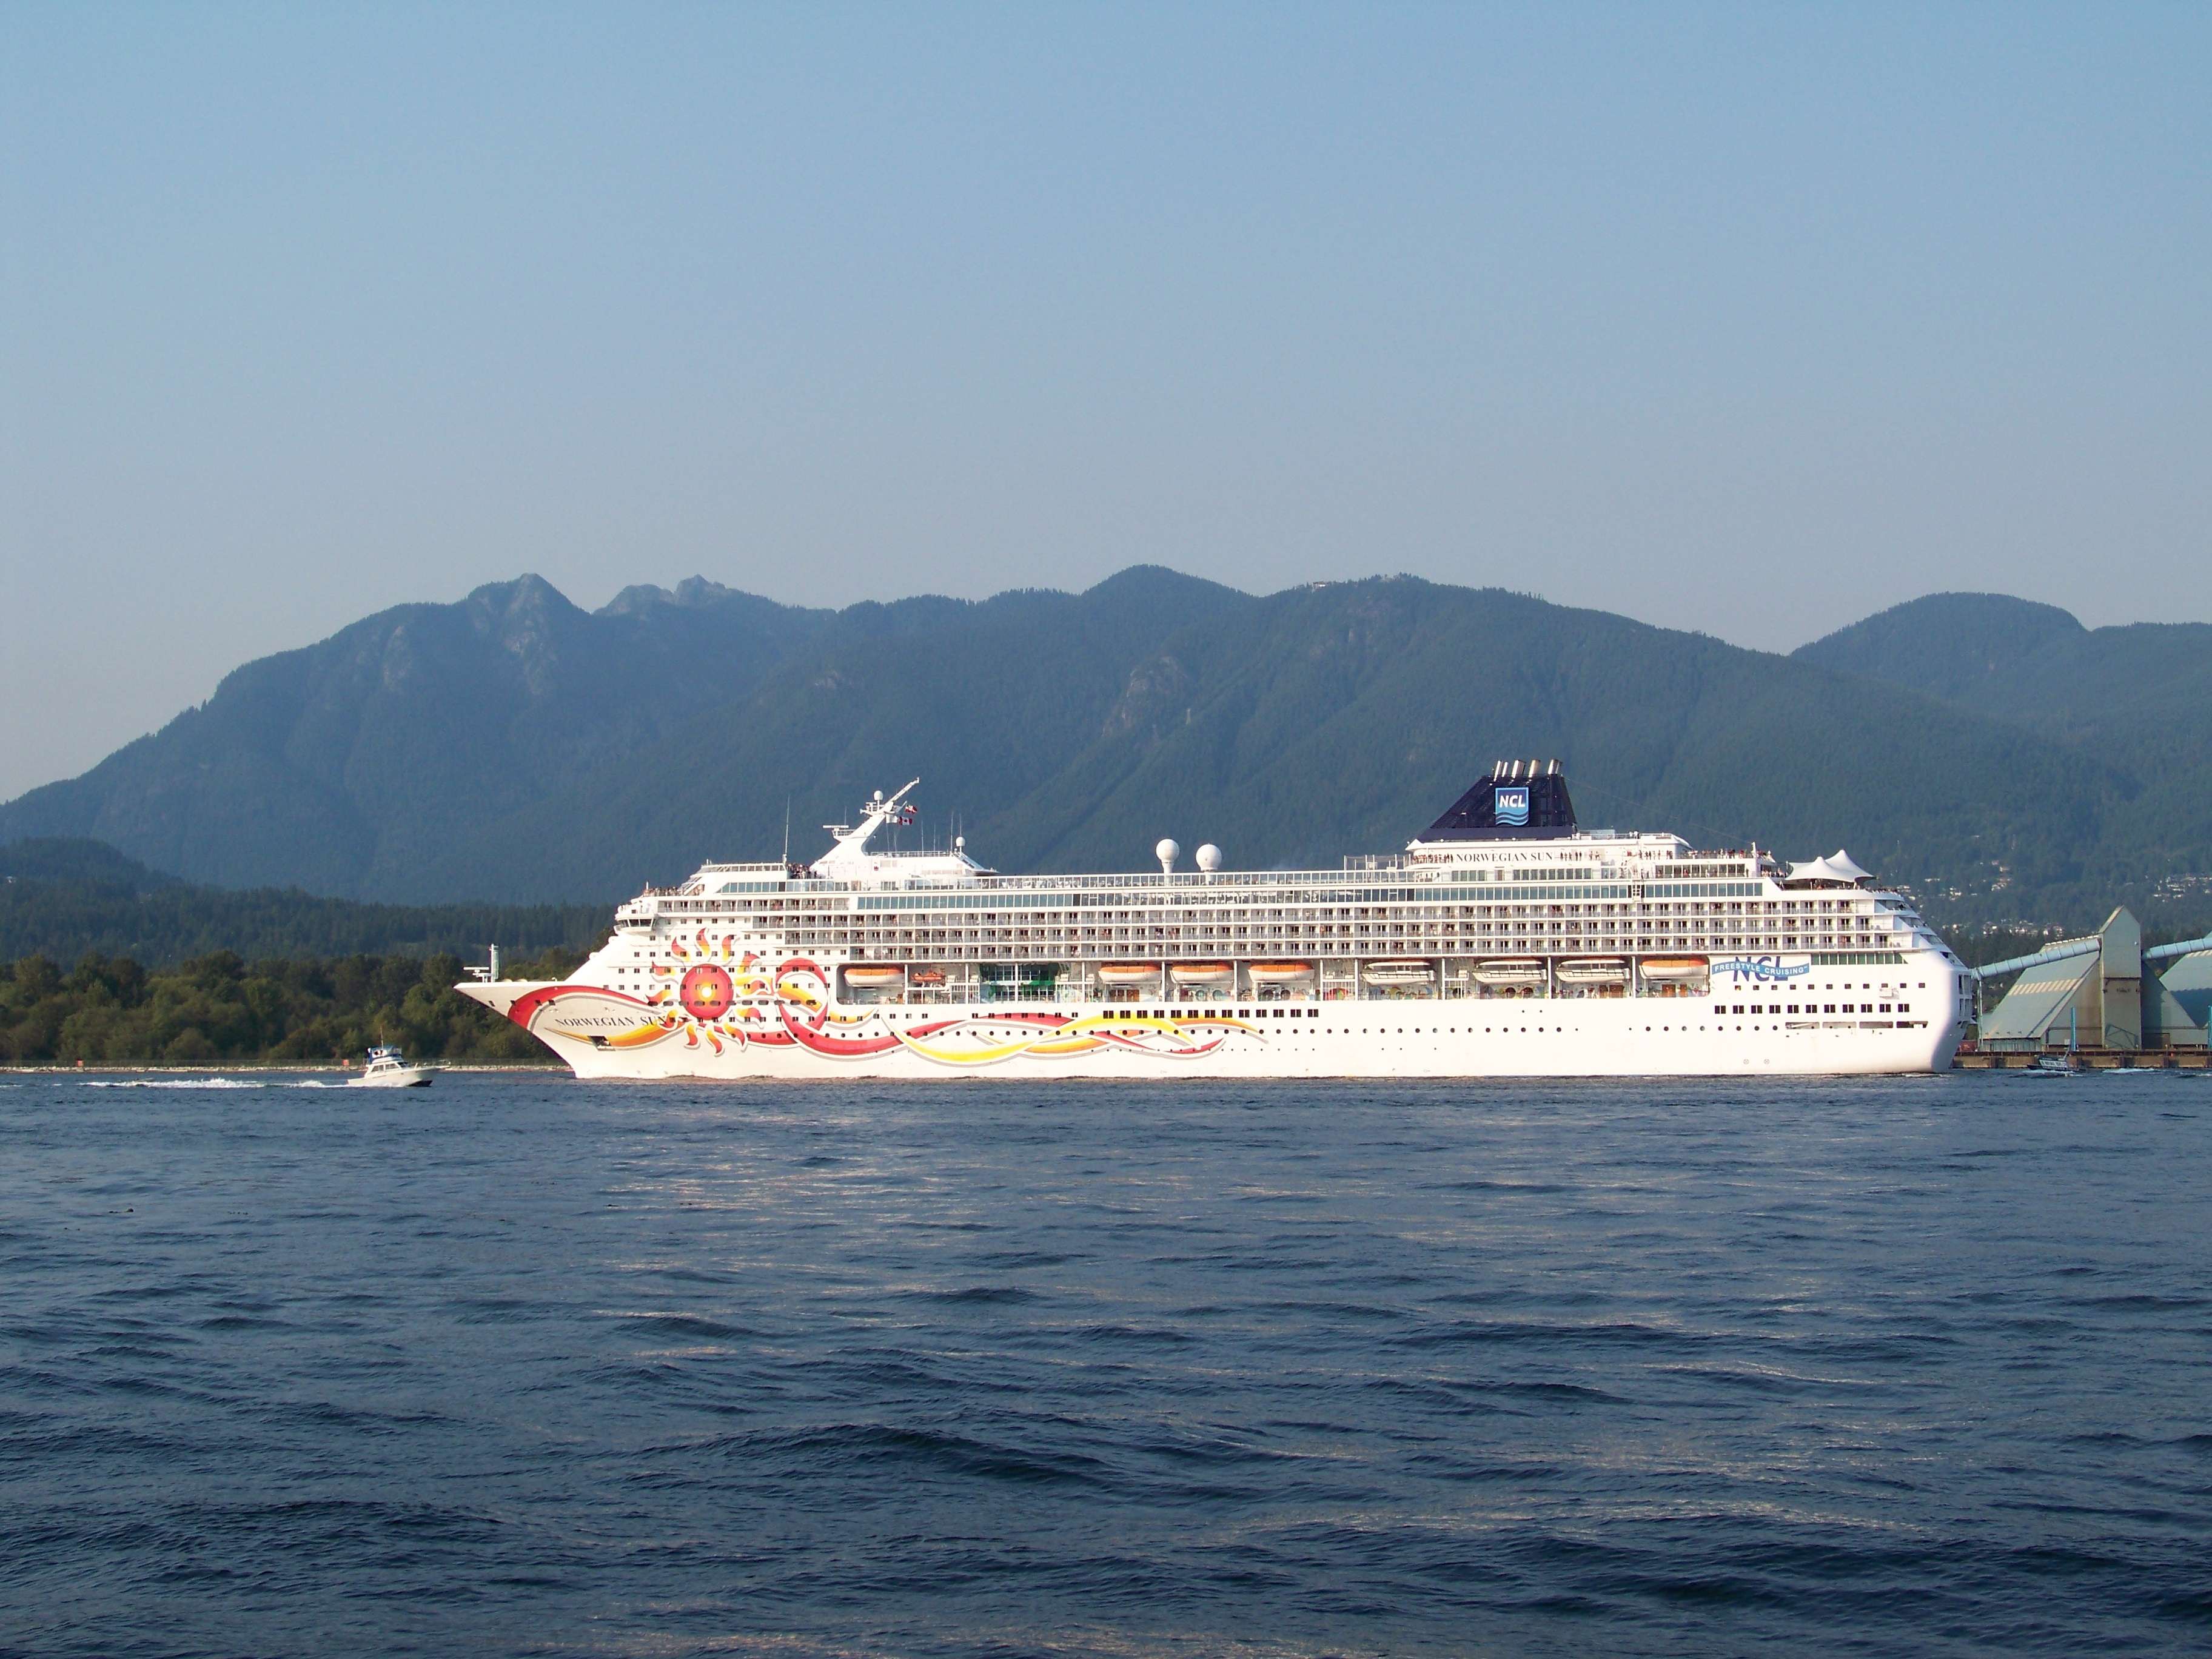
sea, coast, ocean, boat, ship, travel, vehicle, bay, cargo ship, cruise, ferry, channel, watercraft, cruise ship, voyage, motor ship, passenger ship, freight transport, ocean liner, norwegian cruise